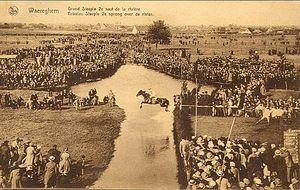
Depuis 1858, l'hippodrome de Gaverbeek, situé sur la commune de Waregem, en Flandre-Occidentale, accueille la Waregem Koerse, le mardi suivant le dernier week-end du mois d'août.
Dès la fin du XIXᵉ siècle, le Grand Steeple-Chase des Flandres est ainsi considéré comme la course d'obstacles la plus spectaculaire d'Europe. Redouté par de nombreux jockeys, le célèbre saut du Gaverbeek, la rivière de Waregem, large de 5 mètres, a notamment beaucoup fait pour la réputation de l'épreuve. L'allocation totale actuelle est de 100 000 €